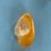
Maize quality: Good